Shikanotani Station

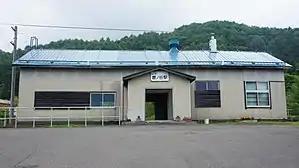

was a railway station in Yūbari, Hokkaidō, Japan. The station was closed when the Yubari Branch Line ceased operation on 31 March 2019.